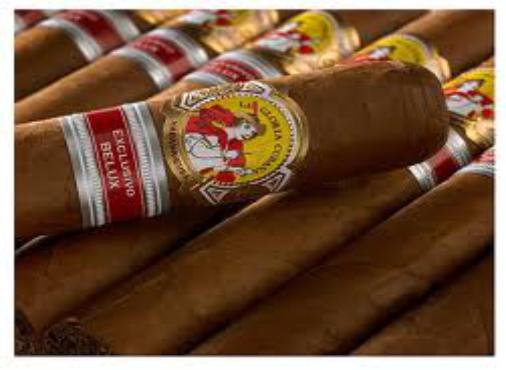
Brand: La Gloria Cubana
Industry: Necessities